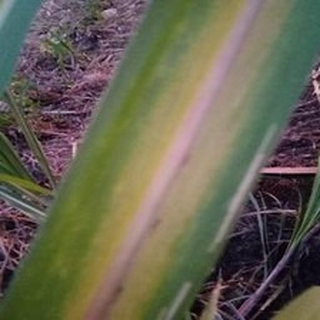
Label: sugarcane_yellow_leaf_disease